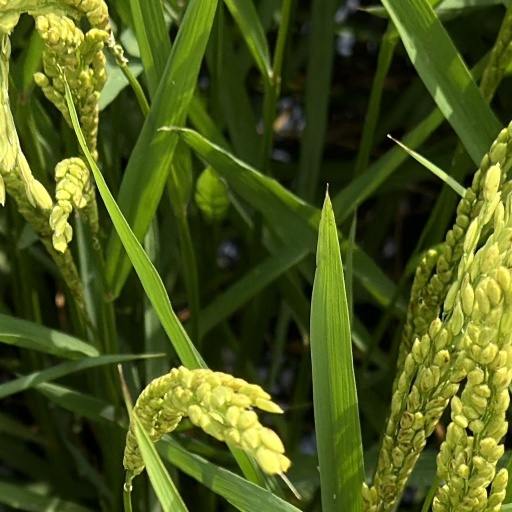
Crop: rice